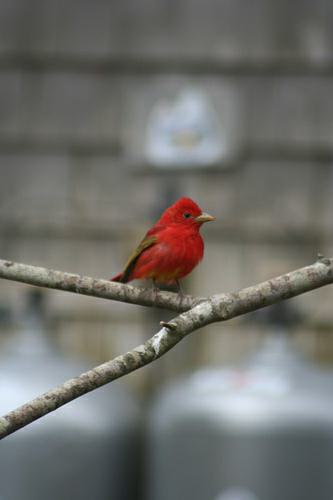
A photo of a summer tanager